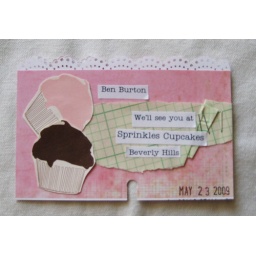
We created 8-10 of these escort cards for each table and organized them in vintage library card drawers.